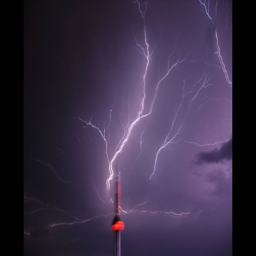
person shot this image from a balcony at the corner sunday night